Yours Truly (Ariana Grande album)

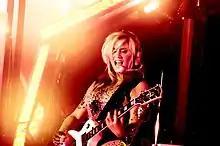
Grande became the fifteenth female artist overall to have her debut album top the US "Billboard 200" albums chart and the first album to do so since Kesha's "Animal" in 2010.

On September 4, 2013, "Billboard" reported that "Yours Truly" would most likely sell between 110,000 and 120,000 copies in its first week in the United States by the end of September 11, 2013. "Yours Truly" officially debuted at the top of the US "Billboard" 200 chart, with 138,000 copies sold in its first week, becoming Grande's first number-one album as a solo artist.